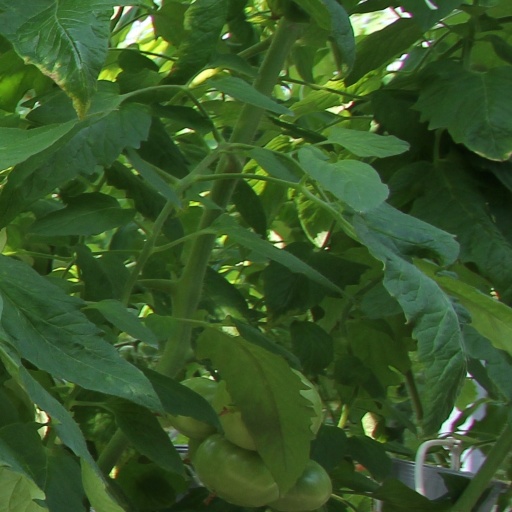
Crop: tomato